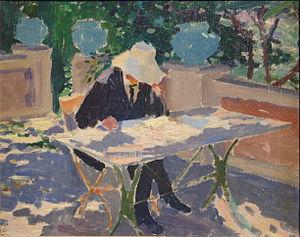
Lumière d'été à Cagnes sur mer par Georges-Émile Lebacq.
Georges-Émile Lebacq est un peintre belge né à Jemappes le 26 septembre 1876 et mort à Bruges le 4 août 1950.